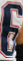
Number: 6